Capital punishment in Mississippi

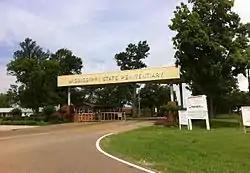
Mississippi State Penitentiary, the location of the death row for men and the execution chamber

Capital punishment is a legal penalty in the U.S. state of Mississippi.